The Stand (2020 miniseries)

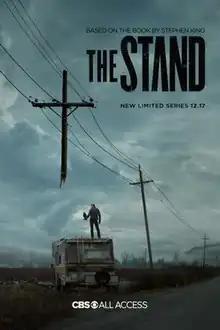
Television release poster

The Stand is an American post-apocalyptic fantasy television miniseries comprising nine episodes, based on the 1978 novel of the same name by Stephen King and a remake to the 1994 adaptation. Produced by Vertigo Entertainment, Mosaic Media Group, and CBS Studios, the series stars an ensemble cast led by James Marsden, Odessa Young, Owen Teague, Alexander Skarsgård, Whoopi Goldberg, Amber Heard, Jovan Adepo, Henry Zaga, Nat Wolff, Irene Bedard, Brad William Henke and Greg Kinnear.